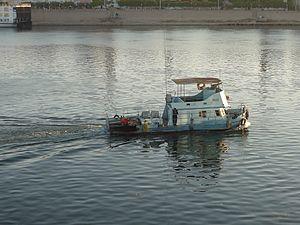
Vedette de police à Esna, Égypte